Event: Nepal Earthquake
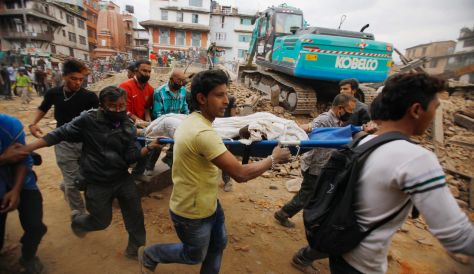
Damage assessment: damage